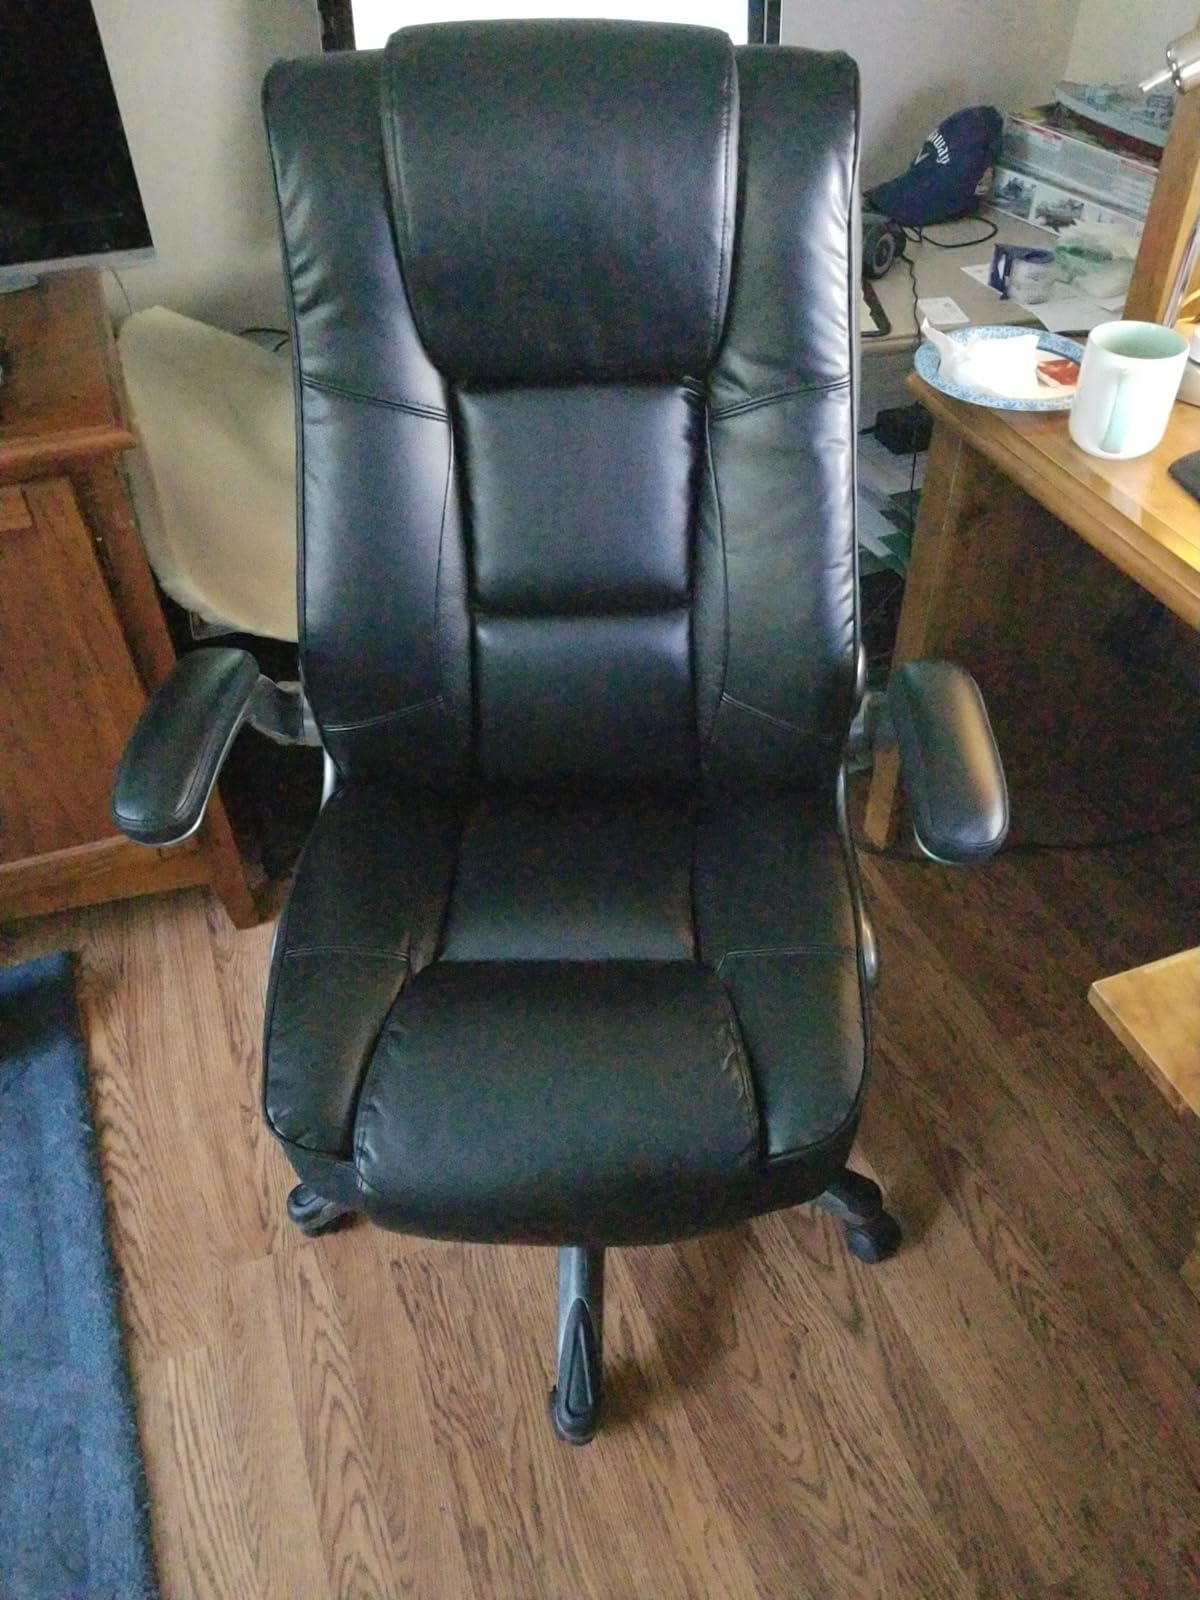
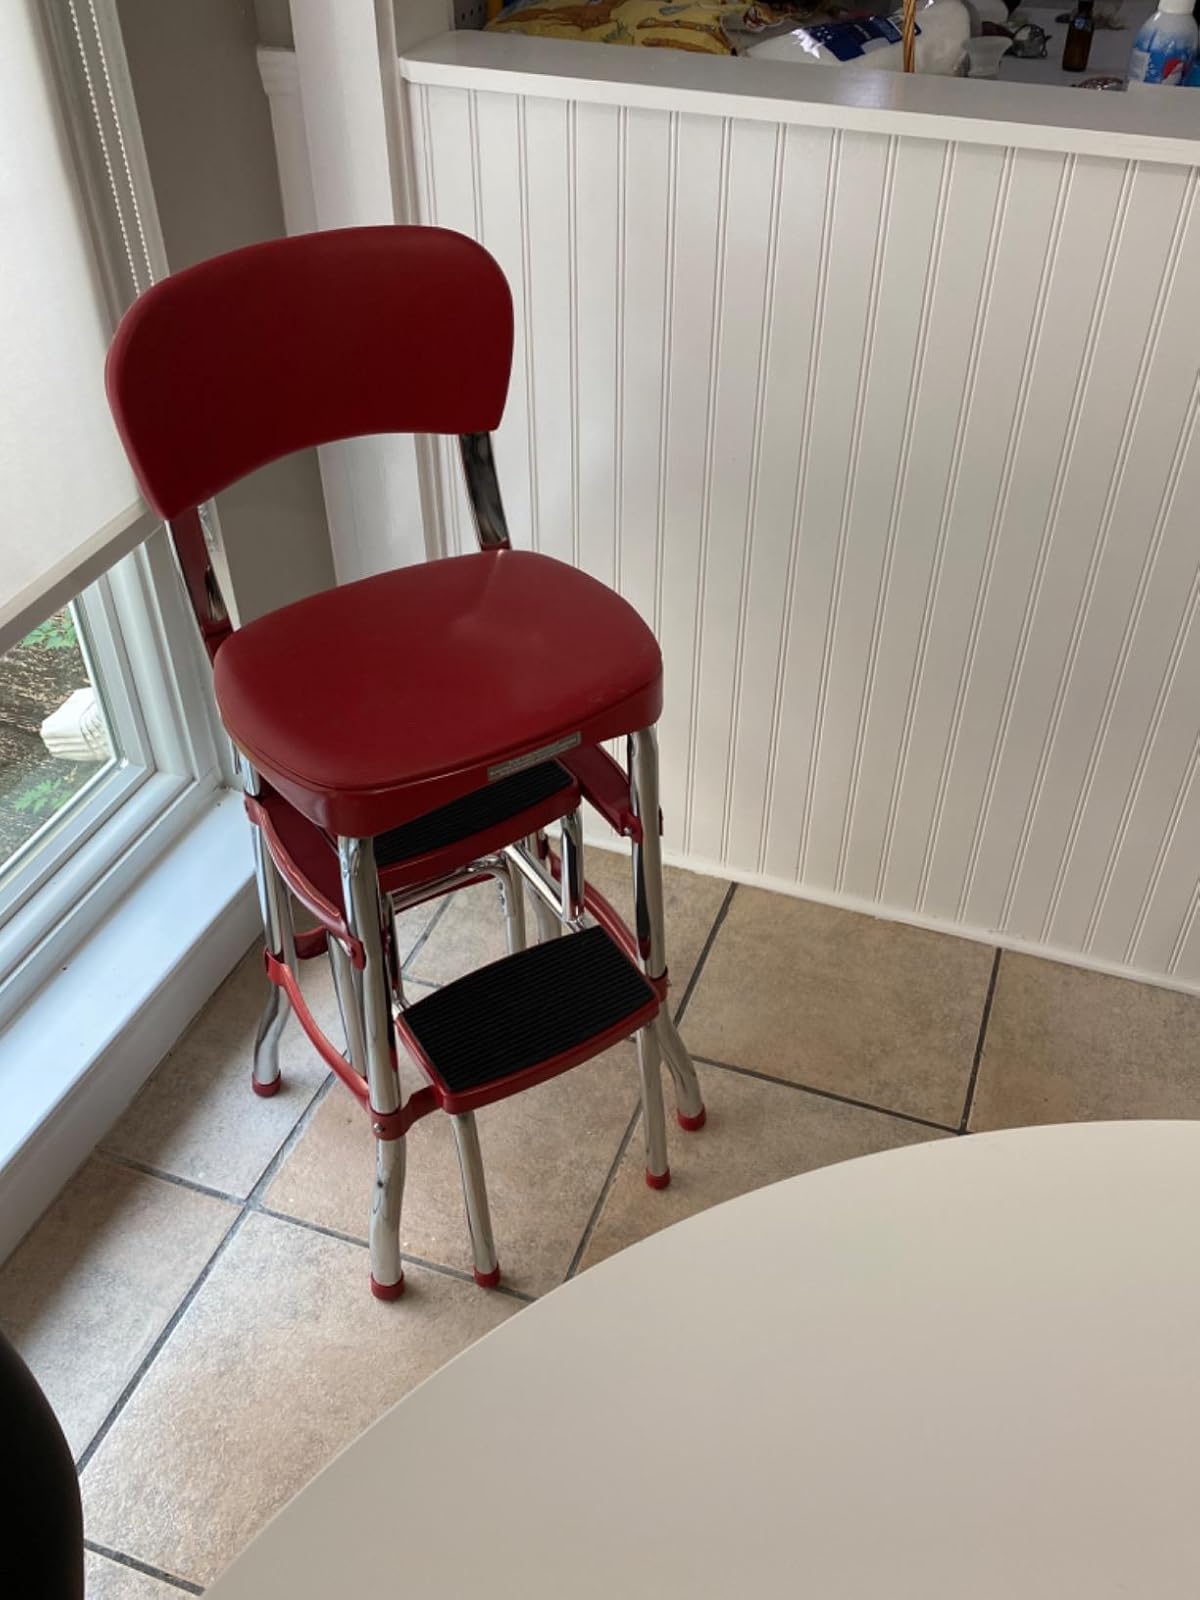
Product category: items_chair
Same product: no